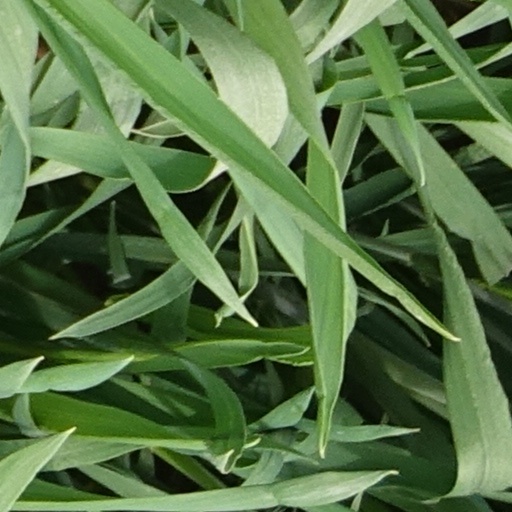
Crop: wheat